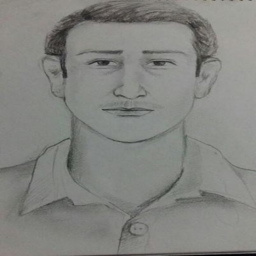
the sketch has been prepared on the basis of the description provided by locals and footage